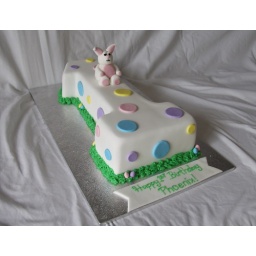
Choc/Hazelnut mud cake covered in choc ganache and white fondant. Hand crafted sugar bunny.